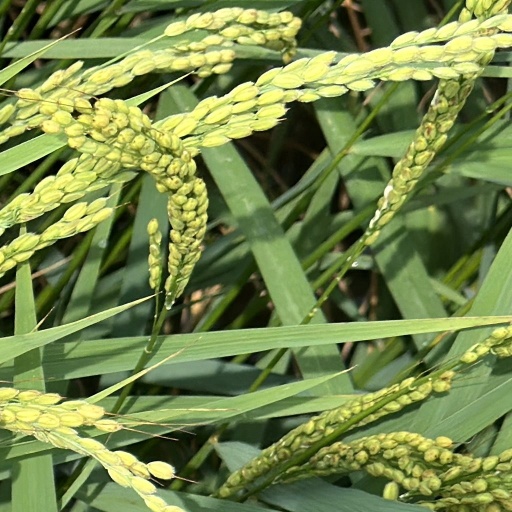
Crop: rice